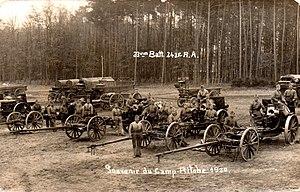
Canonniers de la 33e batterie du 243e régiment d'artillerie, accompagnés de leurs pièces de 155mm court Schneider modèle 1917, camp de Bitche (Moselle) novembre 1920.
Le 243ᵉ régiment d'artillerie est un régiment d'artillerie de l'armée française créé en 1917, qui participa à la Première Guerre mondiale, puis à la bataille de France durant la Seconde Guerre mondiale. L'unité, capturée par l'ennemi en juin 1940, n'est pas reconstituée.